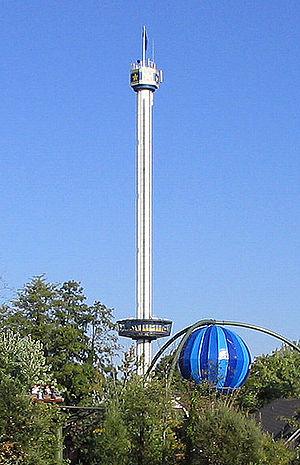
Europa-Park est un parc d'attractions à thèmes et un complexe de loisirs situé à Rust en Allemagne, entre les villes de Fribourg-en-Brisgau et Strasbourg. Fondé par la famille Mack, il a été inauguré le 12 juillet 1975.